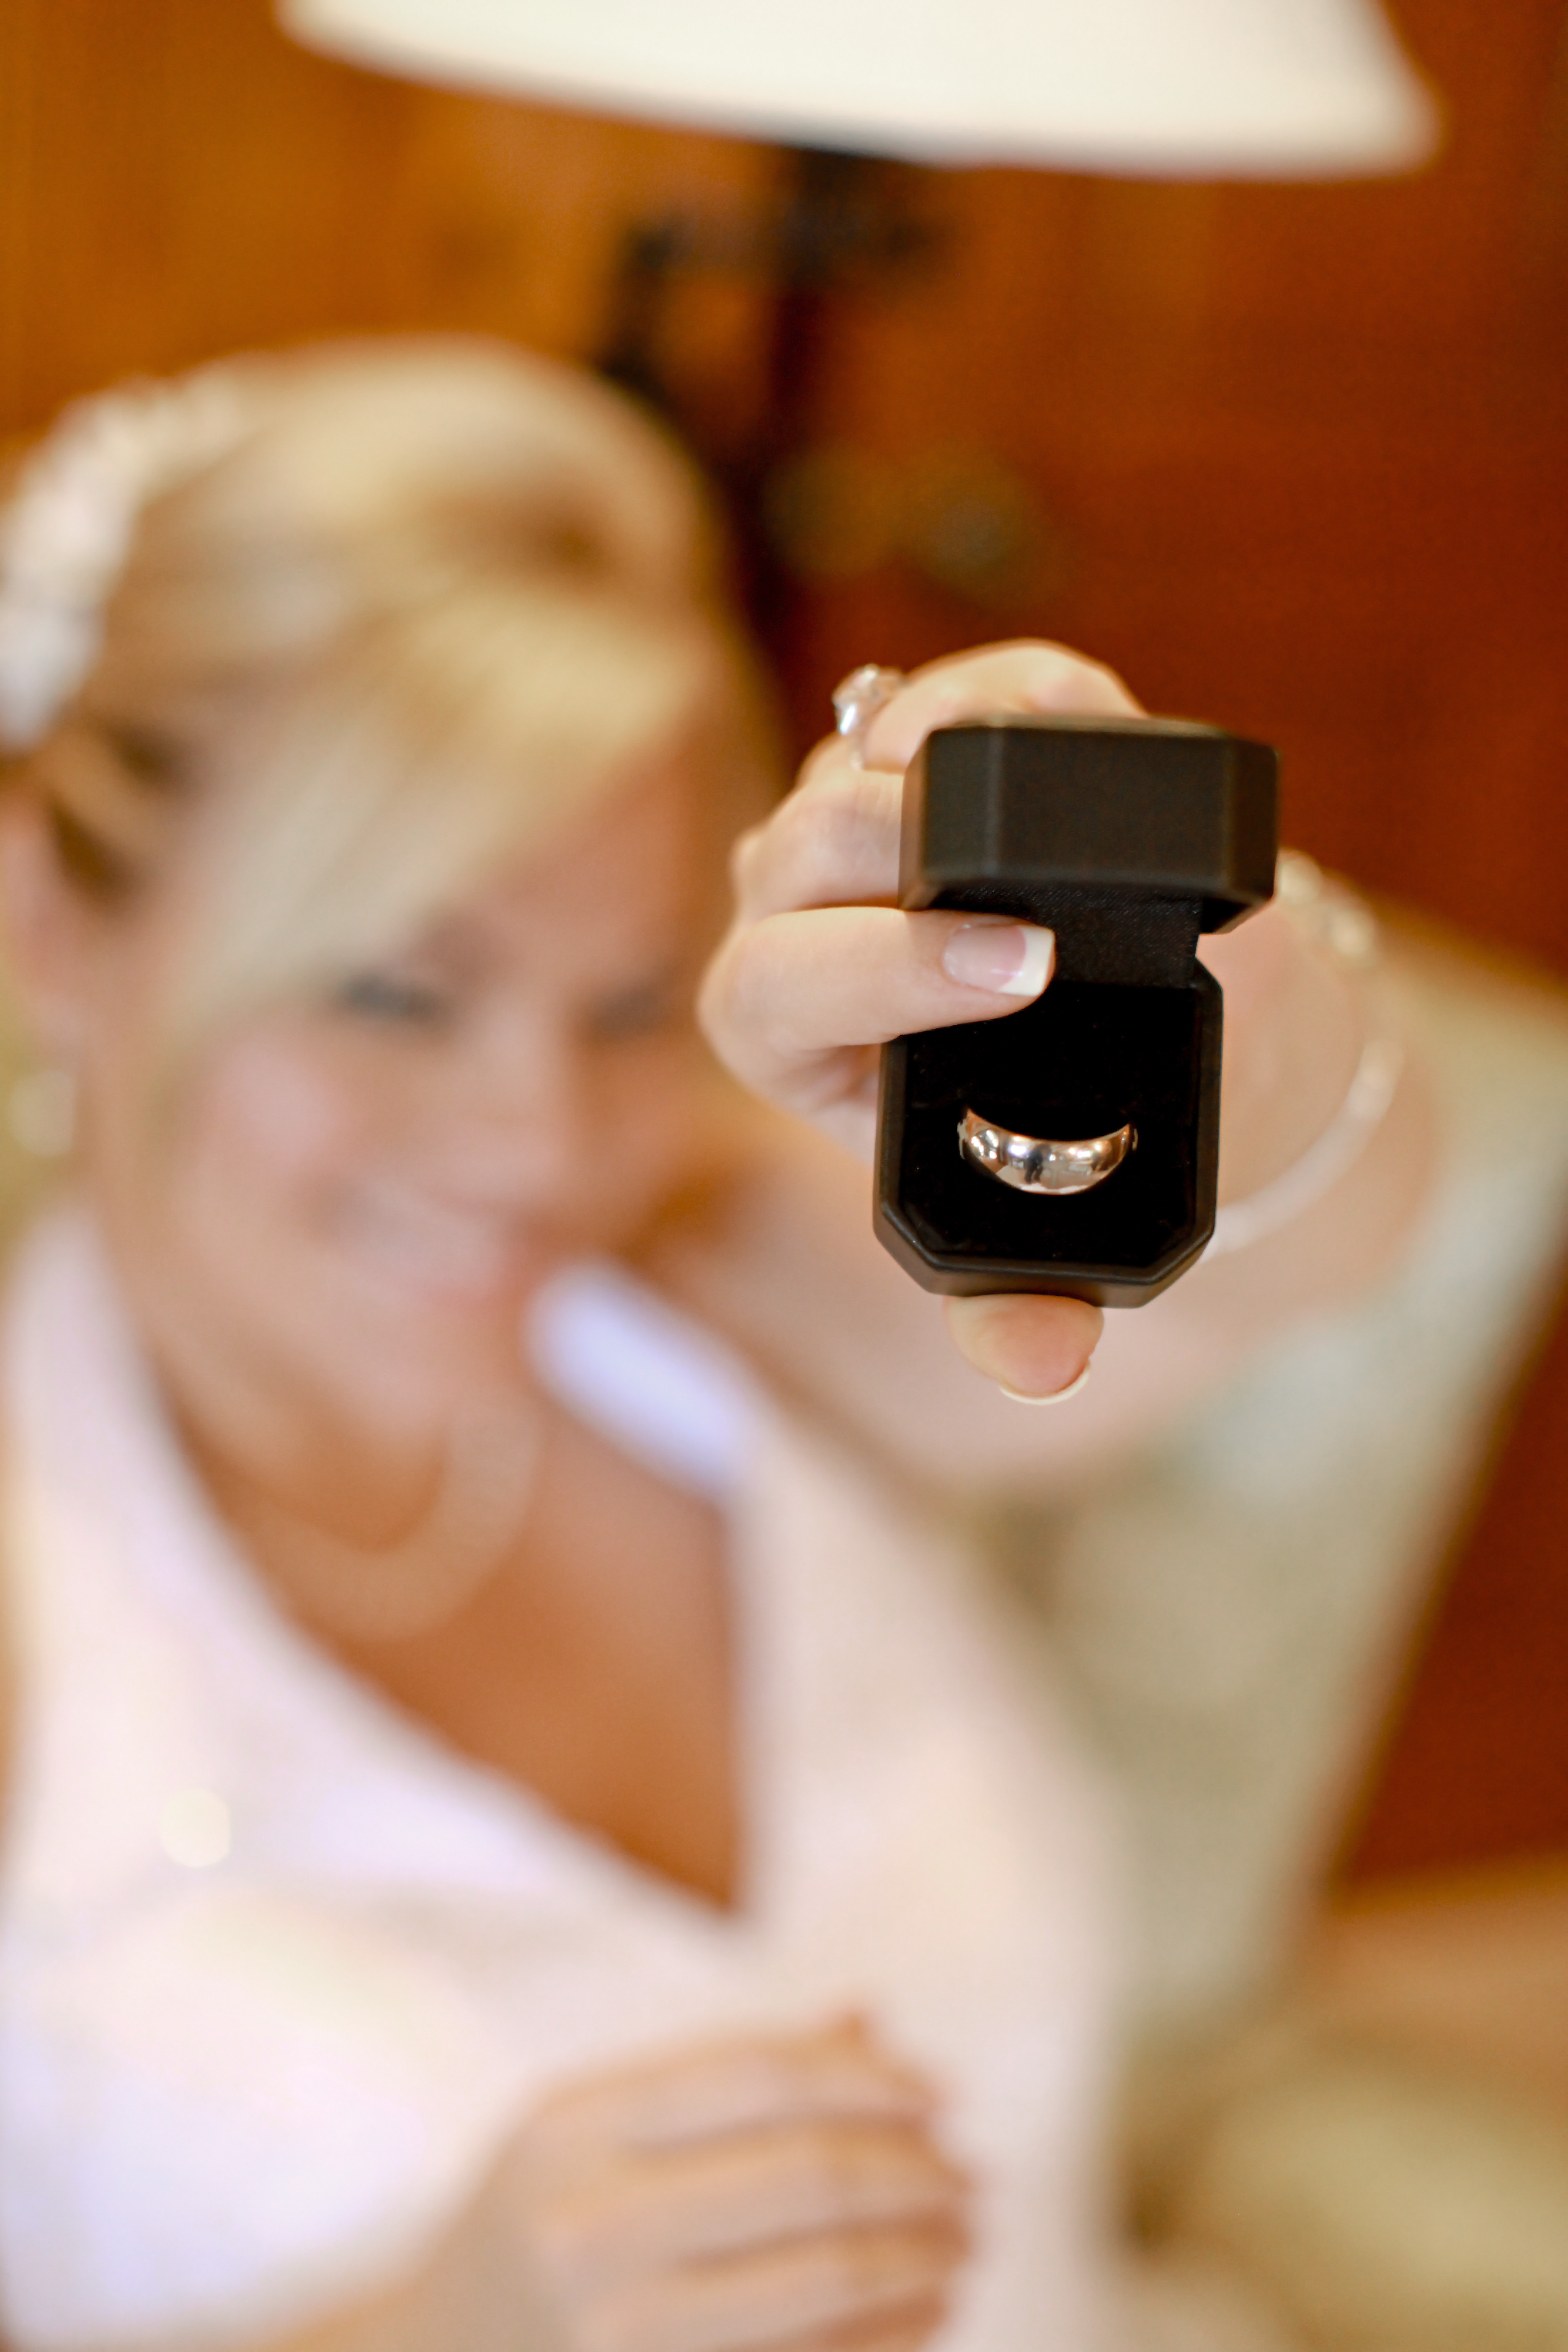
hand, woman, white, photography, ring, female, romance, romantic, wedding, bride, groom, marriage, wedding ring, close up, ceremony, wife, happy, happiness, eye, photograph, skin, beauty, beautiful, sweetness, husband, bridal, flavor, sense